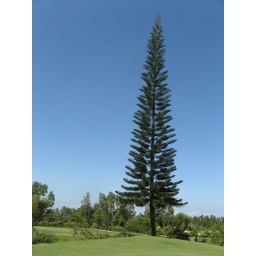
Lone tree against the blue sky